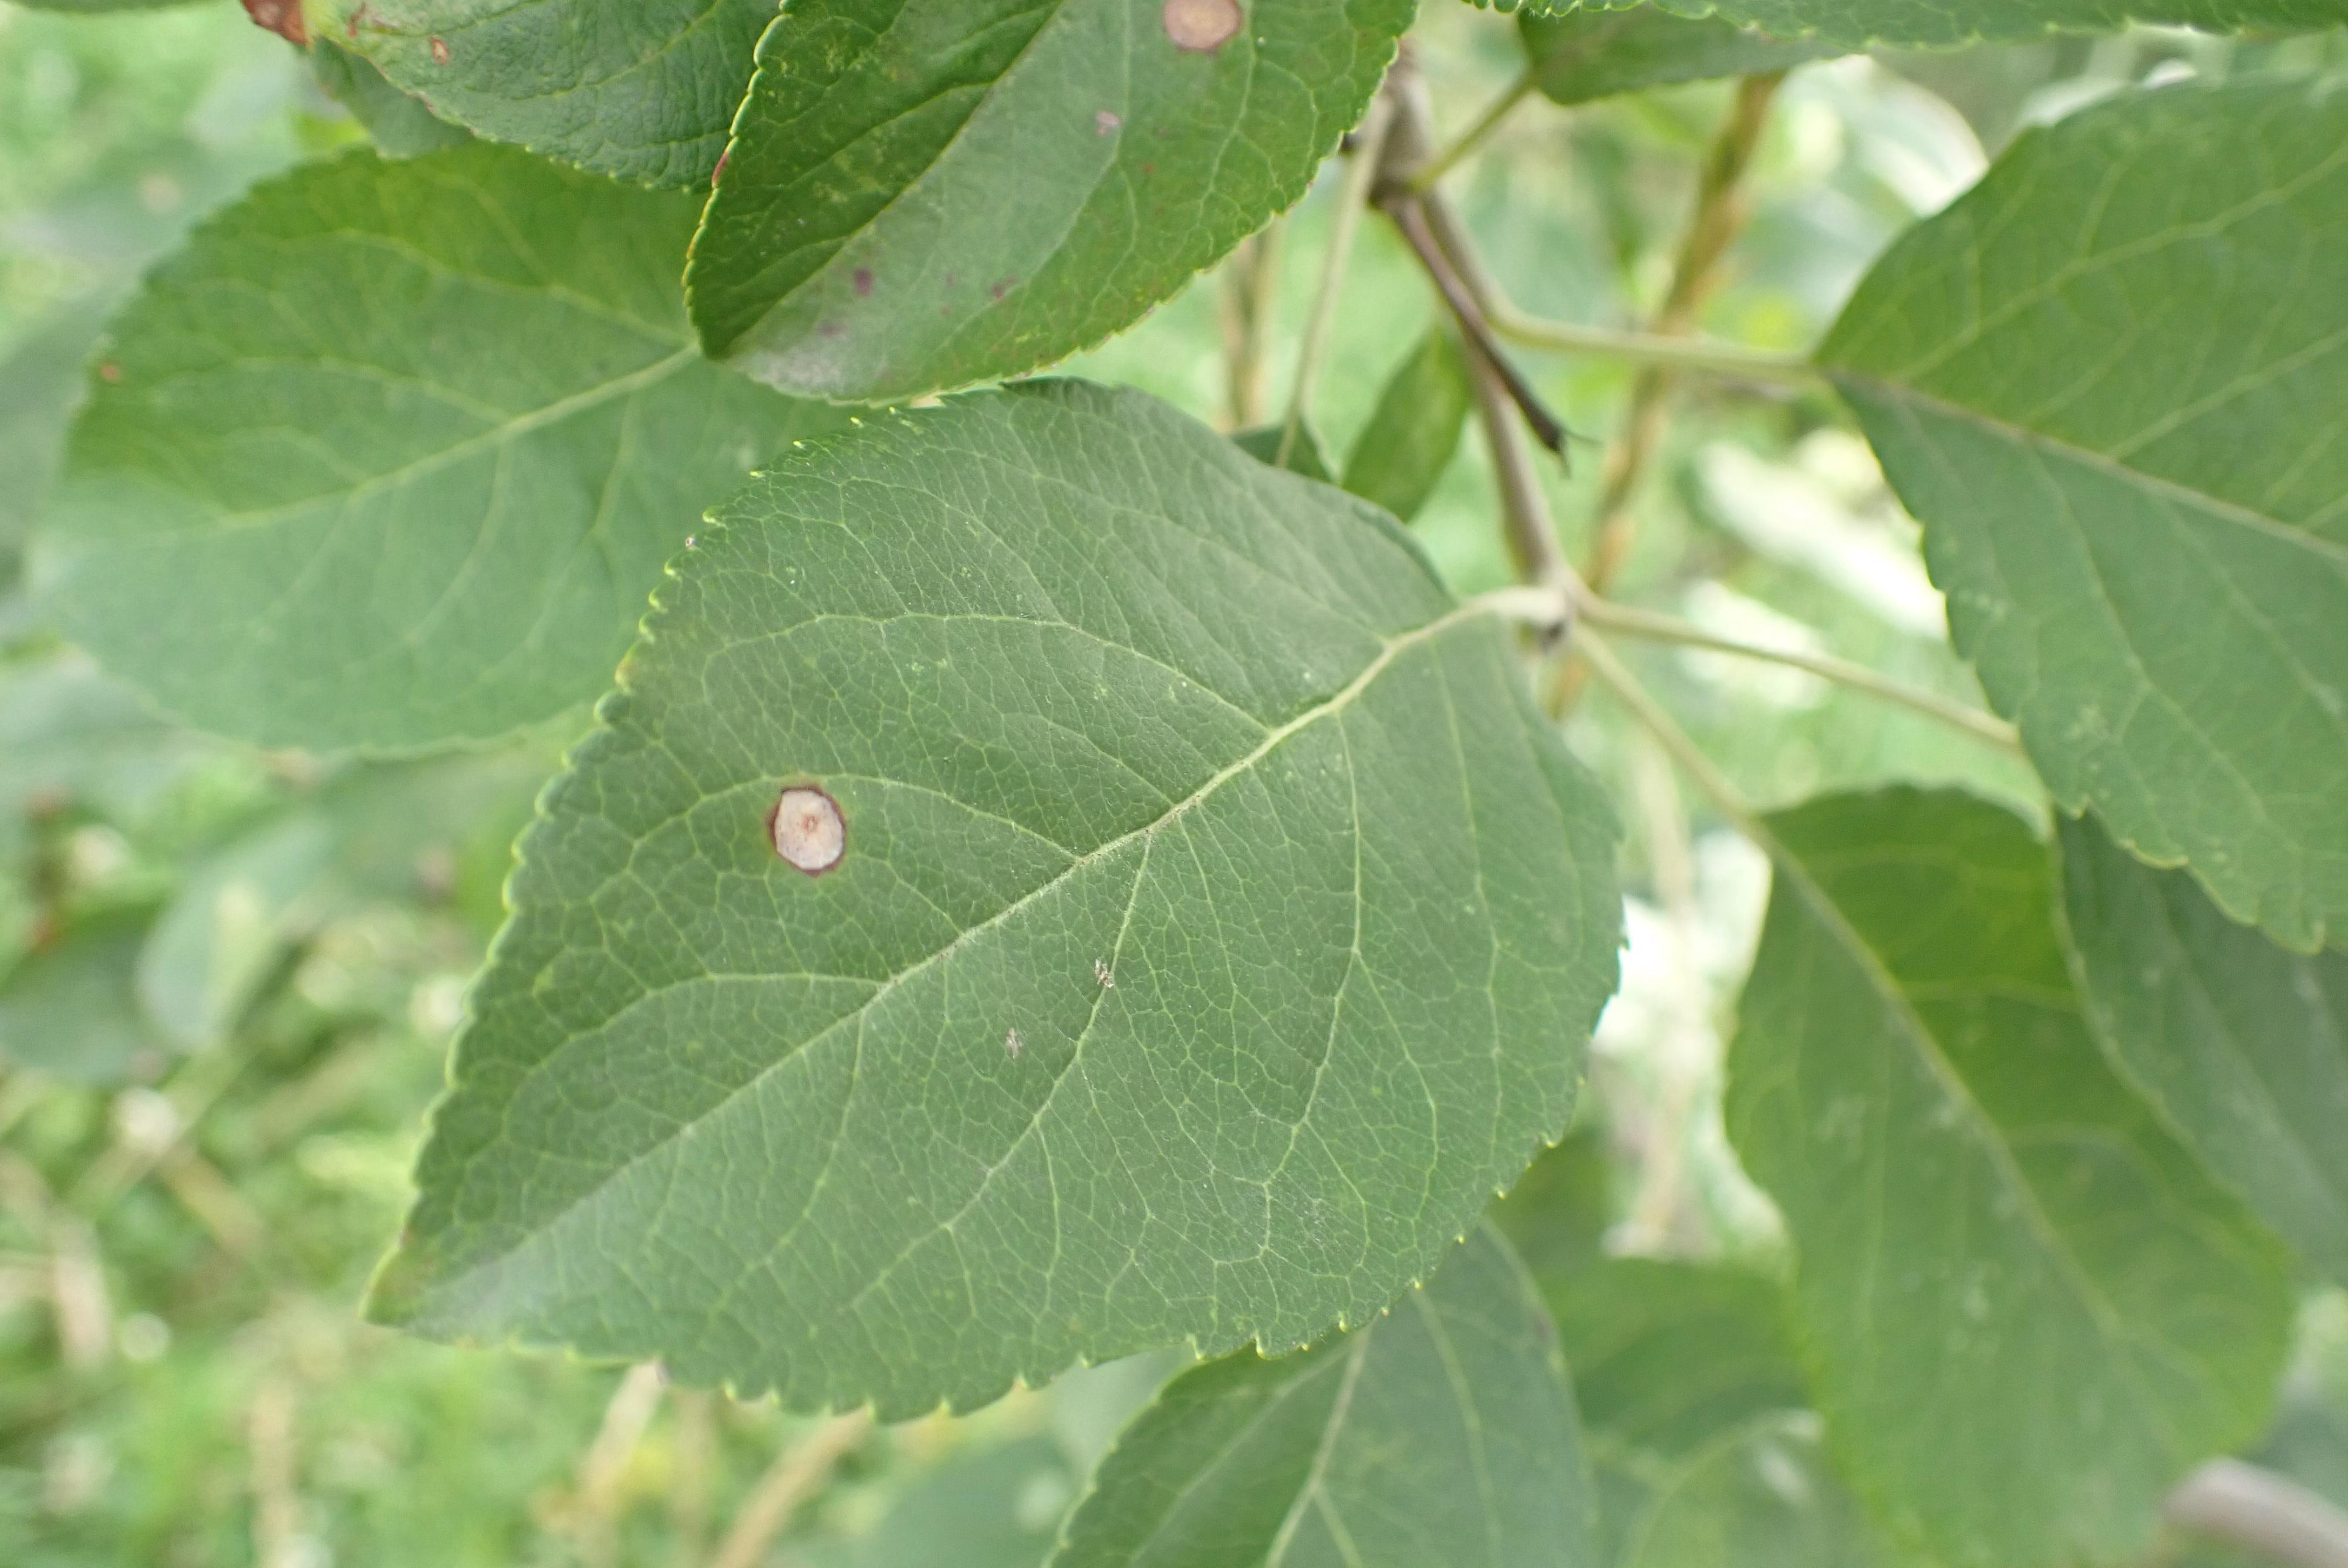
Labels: frog_eye_leaf_spot